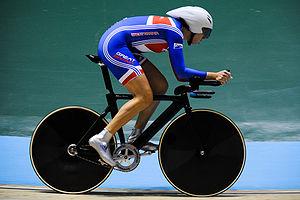
Rebecca Romero est une coureuse cycliste sur piste et rameuse anglaise, née le 24 janvier 1980 à Carshalton, Surrey. Elle a été championne du monde à la fois en cyclisme sur piste et en aviron.